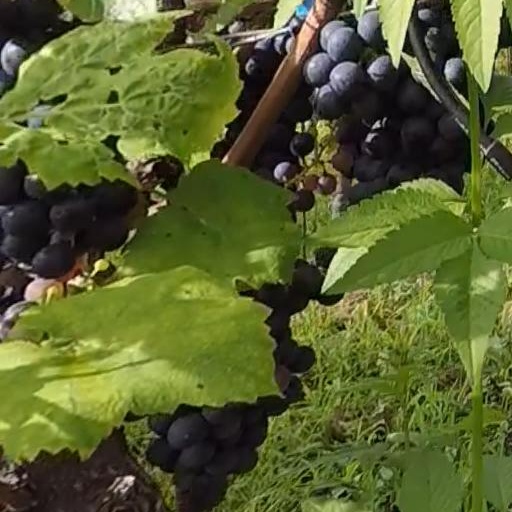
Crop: grape